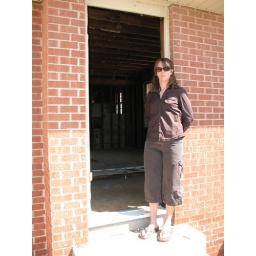
In the doorway of a kitchen in a house we had gutted in June 2006.